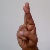
The image shows a hand gesture representing the letter 'R' in Indian Sign Language.